Hurbache

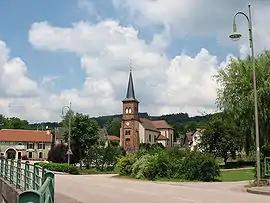
The church and surroundings in Hurbache

Hurbache is a commune in the Vosges department in Grand Est in northeastern France.